United States Navy Memorial

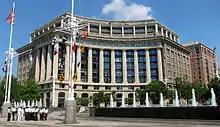
The Navy Memorial in 2010

Following the establishment of American independence following the American Revolutionary War, architect Pierre L'Enfant envisioned a memorial in the nation's capital "to celebrate the first rise of the Navy and consecrate its progress and achievements."